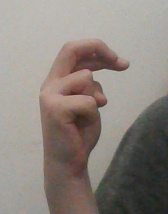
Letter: zay